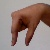
The image shows a hand gesture representing the letter 'Q' in Indian Sign Language.